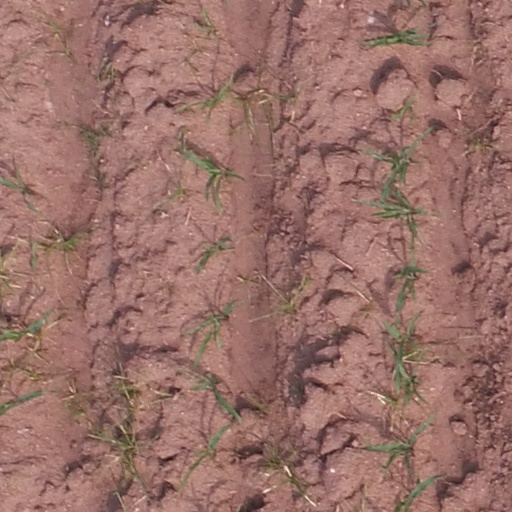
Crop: maize; corn